Herman Brookman

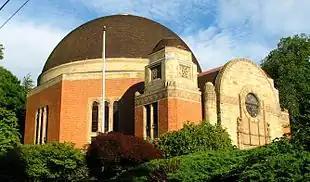
Temple Beth Israel

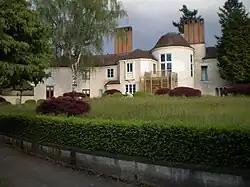
The Bitar Mansion, adjacent to Laurelhurst Park

Herman S. Brookman (July 2, 1891 — November 6, 1973) was an American architect in Portland, Oregon.